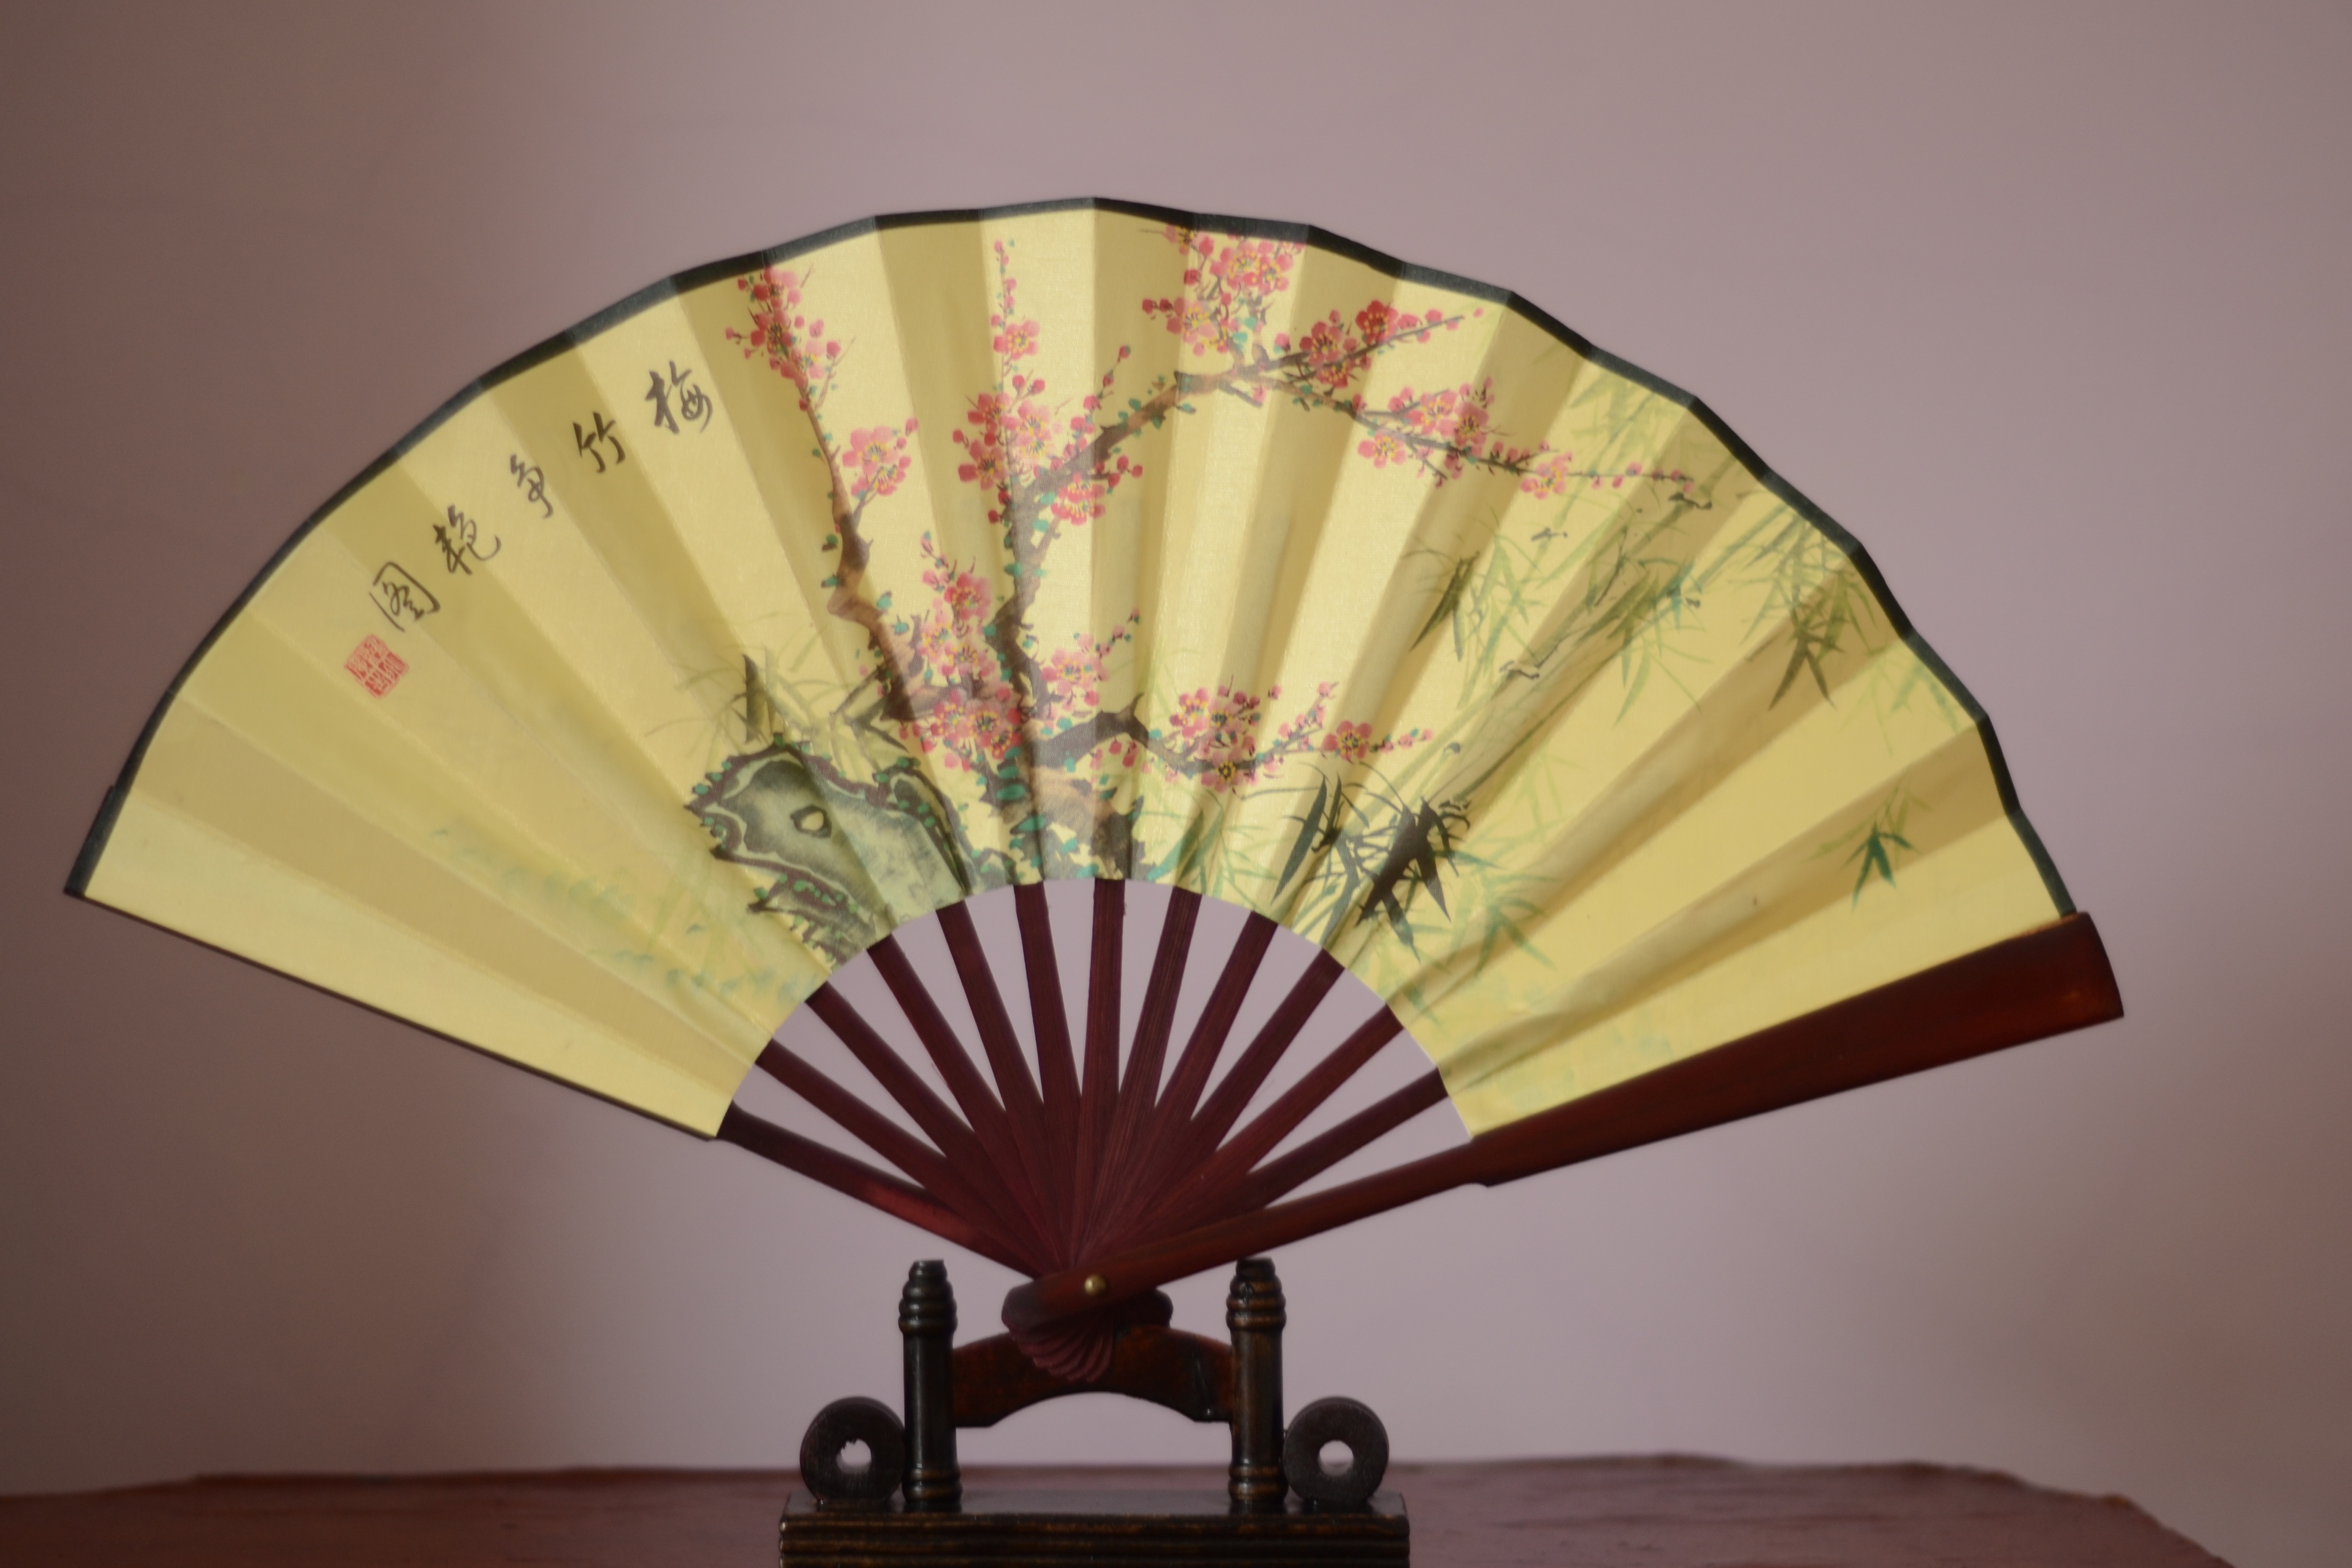
ceiling, umbrella, fan, china wind, plum bamboo and blooming, fashion accessory, executive car, hand fan